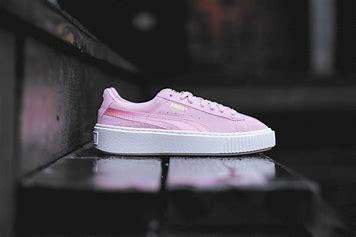
Brand: Puma
Model: Suede Platform